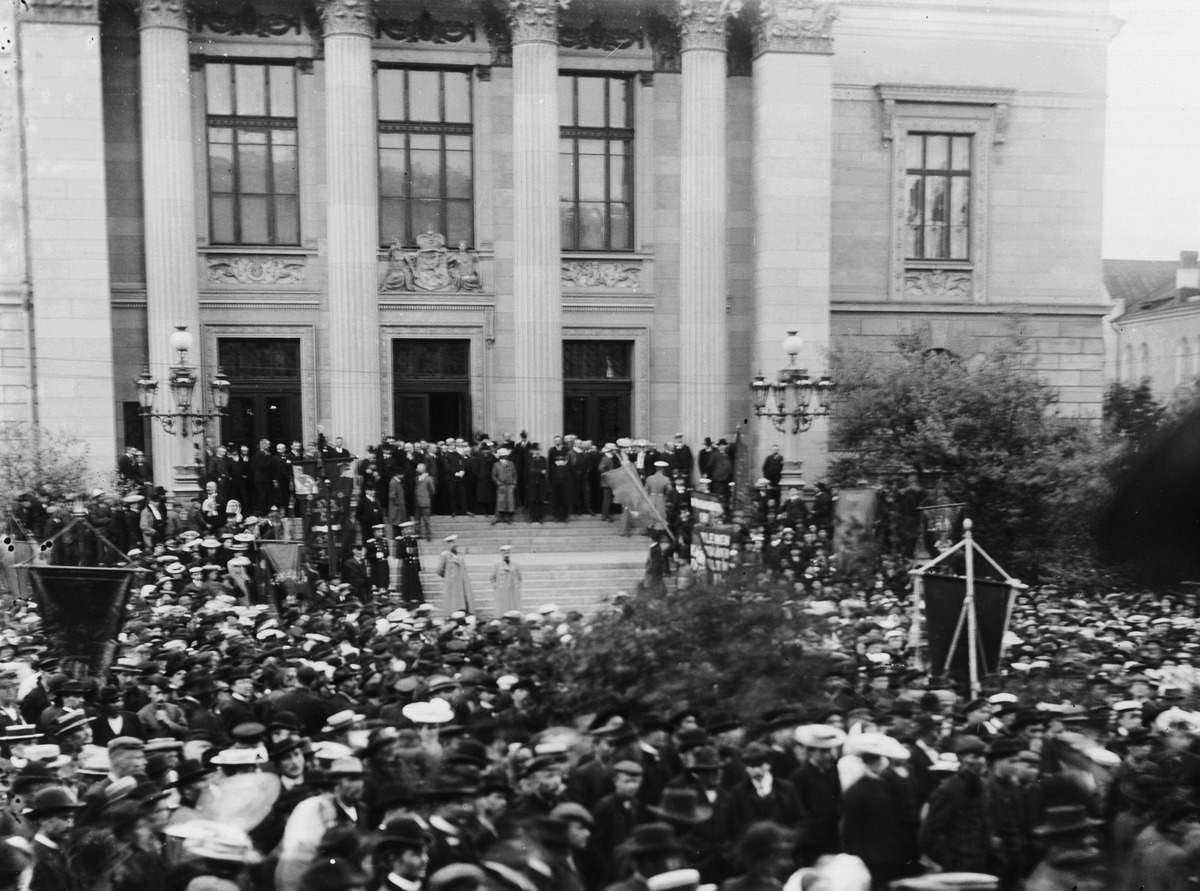
Yleisen äänioikeuden puolesta järjestetty kansankokous, Säätytalon edustalla (1905-1906)
sisällön kuvaus: Yleisen äänioikeuden puolesta järjestetty kansankokous, Säätytalon edustalla (1905-1906). Nikolainkatu 9 - 11 (= Snellmaninkatu 9, 11). mustavalkoinen
Ajankohta: kuvausaika 1905 - 1906
Paikka: Suomi, Uusimaa, Helsinki, Kruununhaka Helsinki, Snellmaninkatu 9, 11
Aiheet: äänioikeus, mielenosoitukset, yhteiskunnalliset liikkeet, naisliikkeet, kansaedustuslaitokset